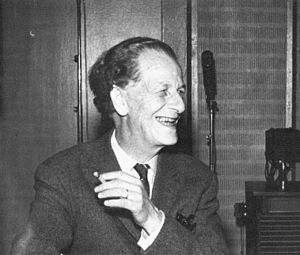
Frank Martin
Frank Martin var en schweizisk komponist.